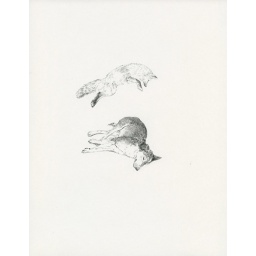
the quick brown fox jumps over the lazy dog